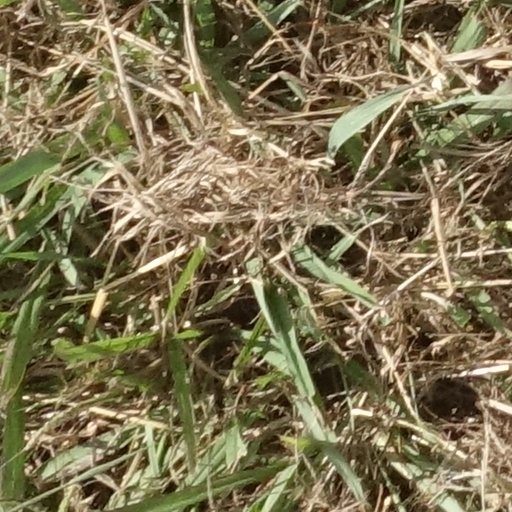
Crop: sorghum